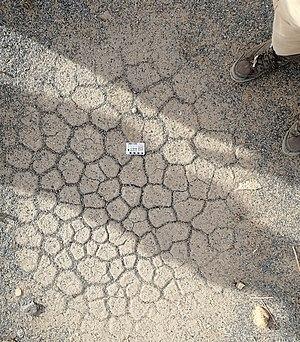
fentes de dessiccation
Une fente de dessiccation, appelée aussi fente de retrait, fissure de contraction ou mudcrack est une structure sédimentaires formée lorsqu'un sédiment argileux se dessèche et se contracte du fait de la réduction de sa teneur en eau. Cette fissure habituellement béante, formant un réseau polygonal, peut atteindre plusieurs centimètres de large et quelques mètres de profondeur.